Israel Beetison House

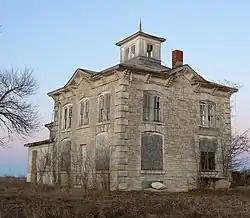

The Israel Beetison House, located southeast of Ashland, Nebraska, was built in 1874. It was listed on the National Register of Historic Places in 1977, and was delisted in 2023.